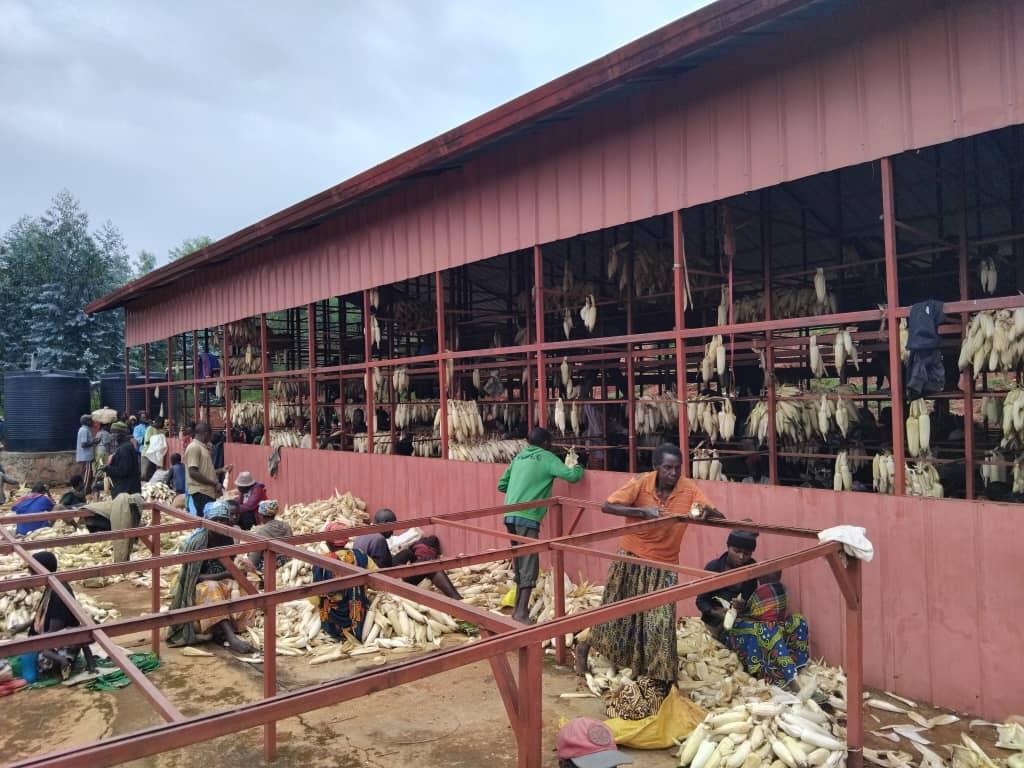
Jengo kubwa la kuhifadhi mazao. Kuna watu wengi wanashughulikia mahindi, wengine wamekaa wakiagua maganda. Baadhi ya mahindi yaliyotolewa yamefungwa kwenye masanduku na yamewekwa karibu. Sehemu ya jengo imekaa mahindi yakining'inia labda yakikaushwa.